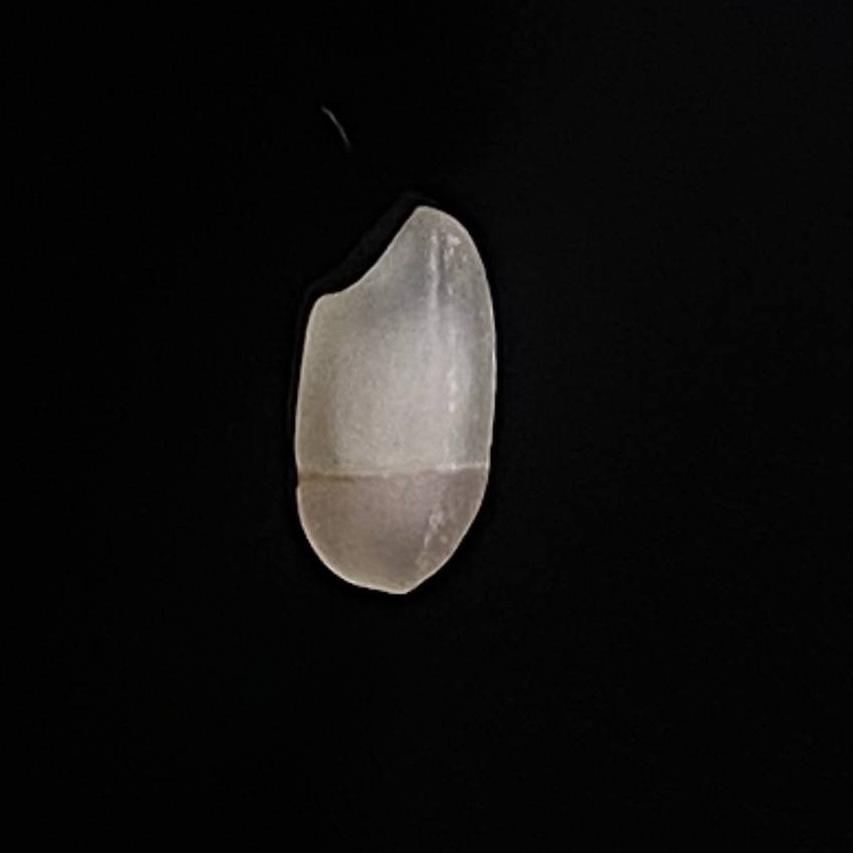
Rice variety: Bashful